R. B. Bennett

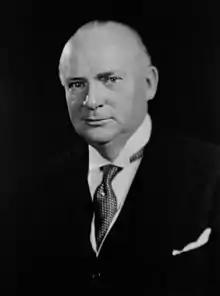
Bennett 1930–1935

Richard Bedford Bennett, 1st Viscount Bennett (July 3, 1870 – June 26, 1947) was the 11th prime minister of Canada, serving from 1930 to 1935.